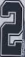
Number: 2